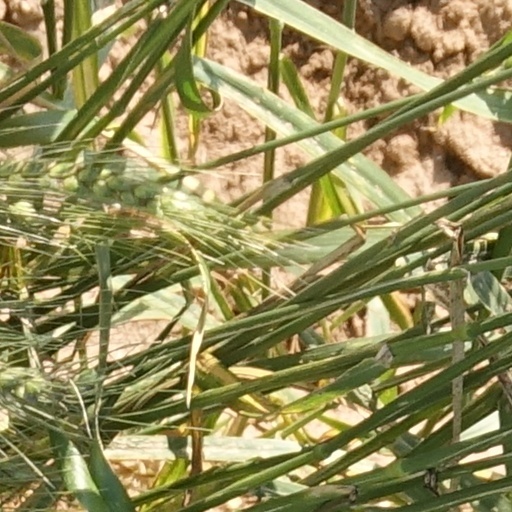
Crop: wheat